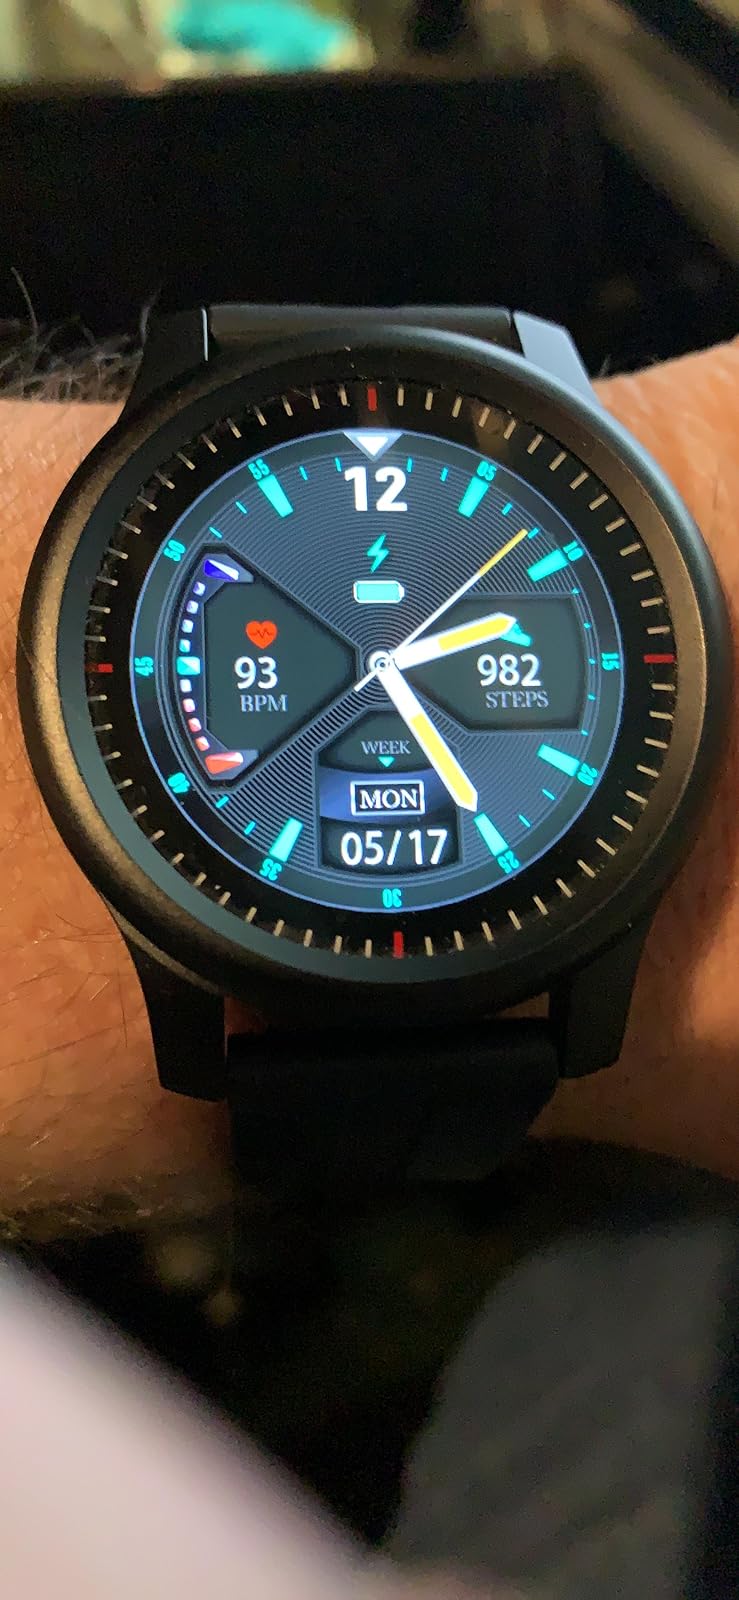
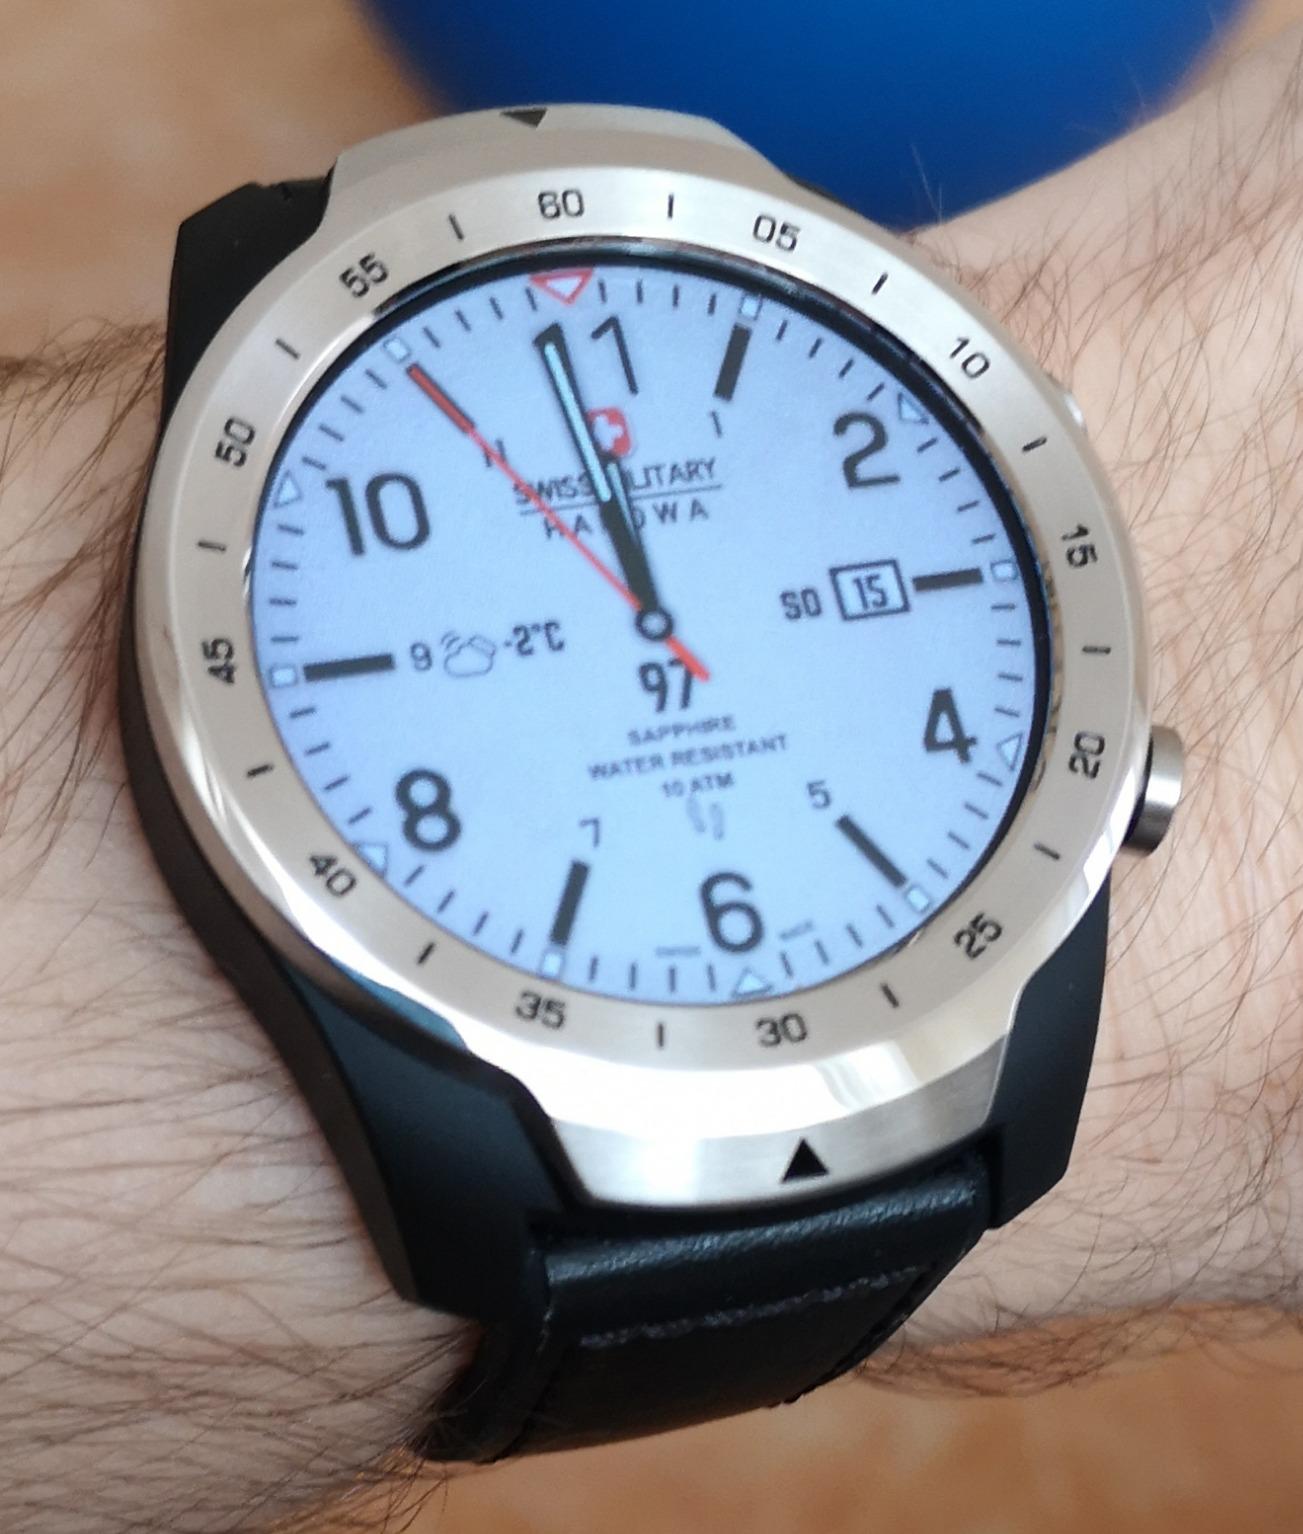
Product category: smartwatch
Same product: no